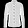
Label: Shirt